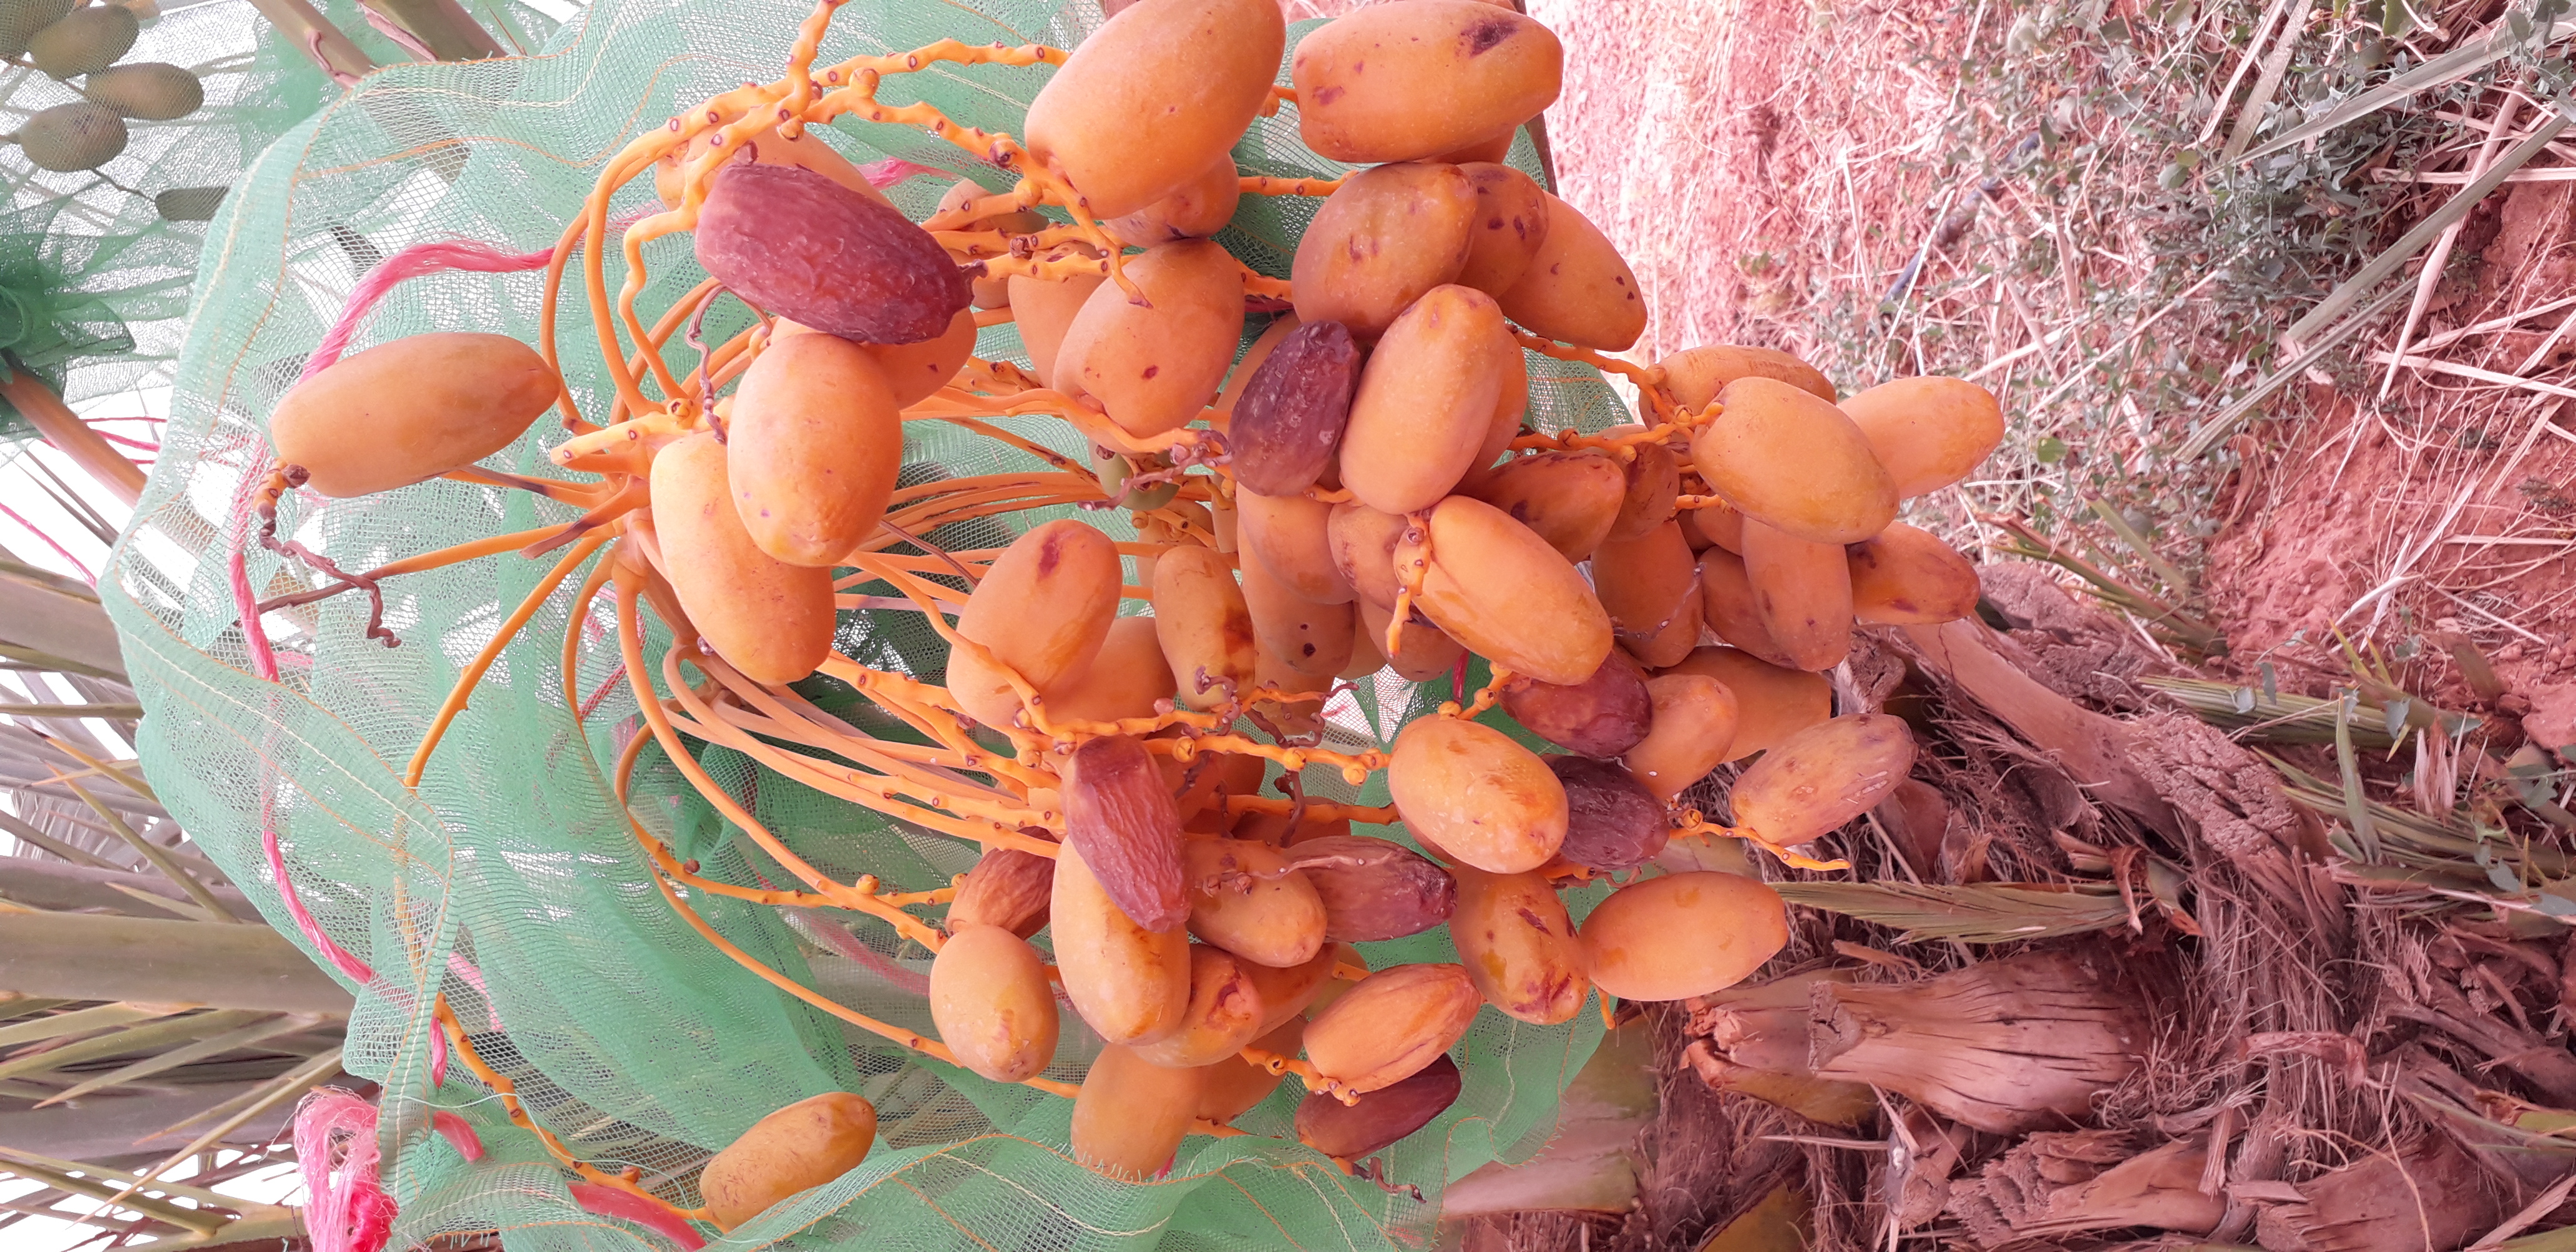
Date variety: Boumajhoul